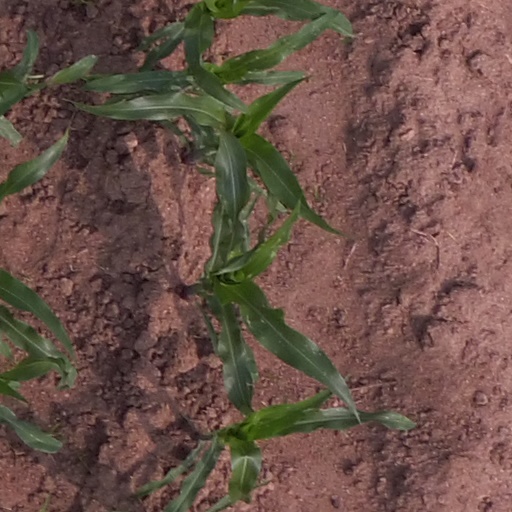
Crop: maize; corn